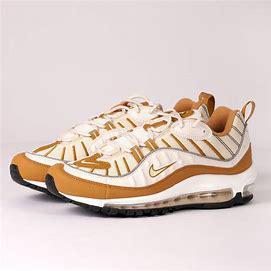
Brand: Nike
Model: Air Max 98